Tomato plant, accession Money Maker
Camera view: vertical (180 deg); turntable rotation: 0 degrees
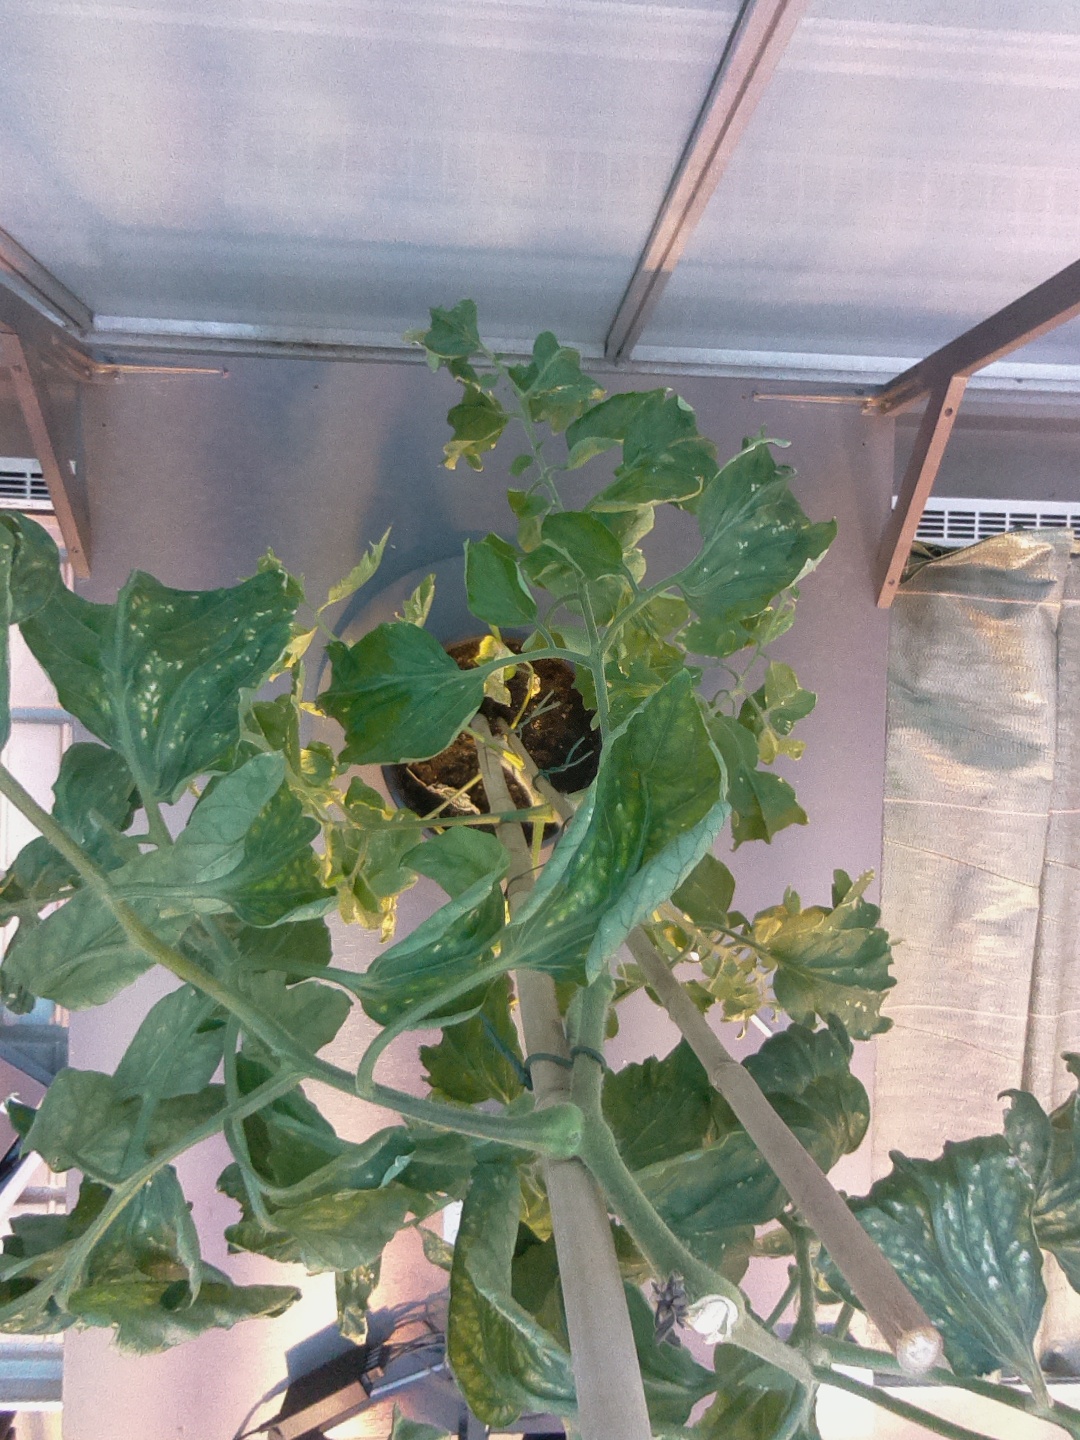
BBCH growth stage 29: 90%-100% Side shoots formed